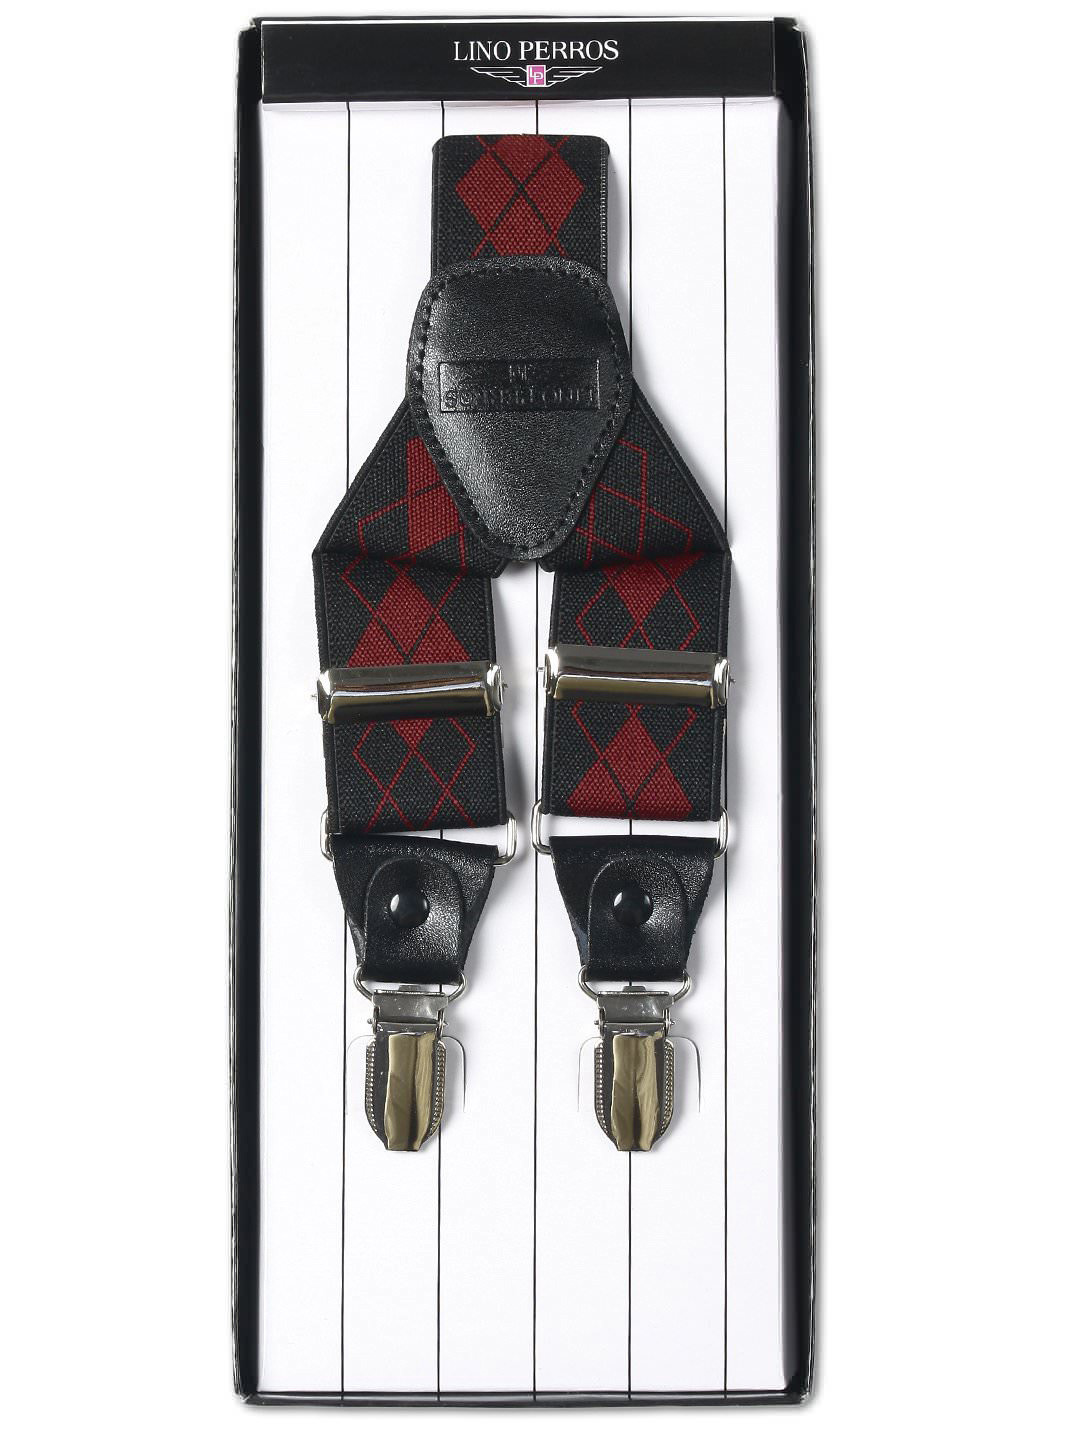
Lino Perros Men Black & Red Suspenders
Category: Apparel / Topwear / Suspenders
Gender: Men
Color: Black
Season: Summer 2012
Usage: Formal